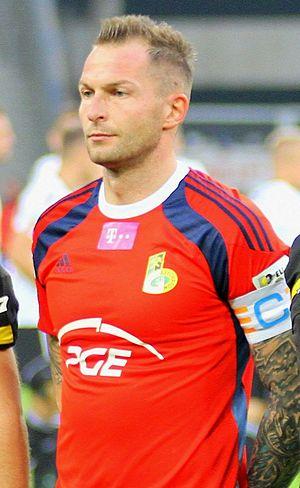
Arkadiusz Malarz, né le 19 juin 1980 à Pułtusk, est un footballeur polonais, qui joue actuellement pour le ŁKS Łódź au poste de gardien de but.